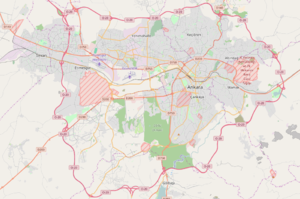
Türk Standardları Enstitüsü est un organisme turc de normalisation. Créé le 18 novembre 1960, son siège social est à Ankara. Il est reconnu par le gouvernement turc comme l'organisme national de normalisation et représente les intérêts turcs aux niveaux international et européen.
L'ambassade de France en Turquie est la représentation diplomatique de la République française auprès de la République de Turquie. Elle est située à Ankara, la capitale du pays, et son ambassadeur est, depuis 2015, Charles Fries.
Anıtkabir est le nom du mausolée érigé en l'honneur du fondateur et premier président de la République de Turquie, Mustafa Kemal Atatürk, mort le 10 novembre 1938. Il est situé à Ankara sur la colline d’Anıt.